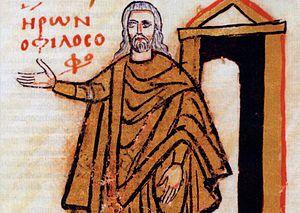
Héron d'Alexandrie. Codex de saint Grégoire de Nazianze. Manuscrit grec du IXe siècle.